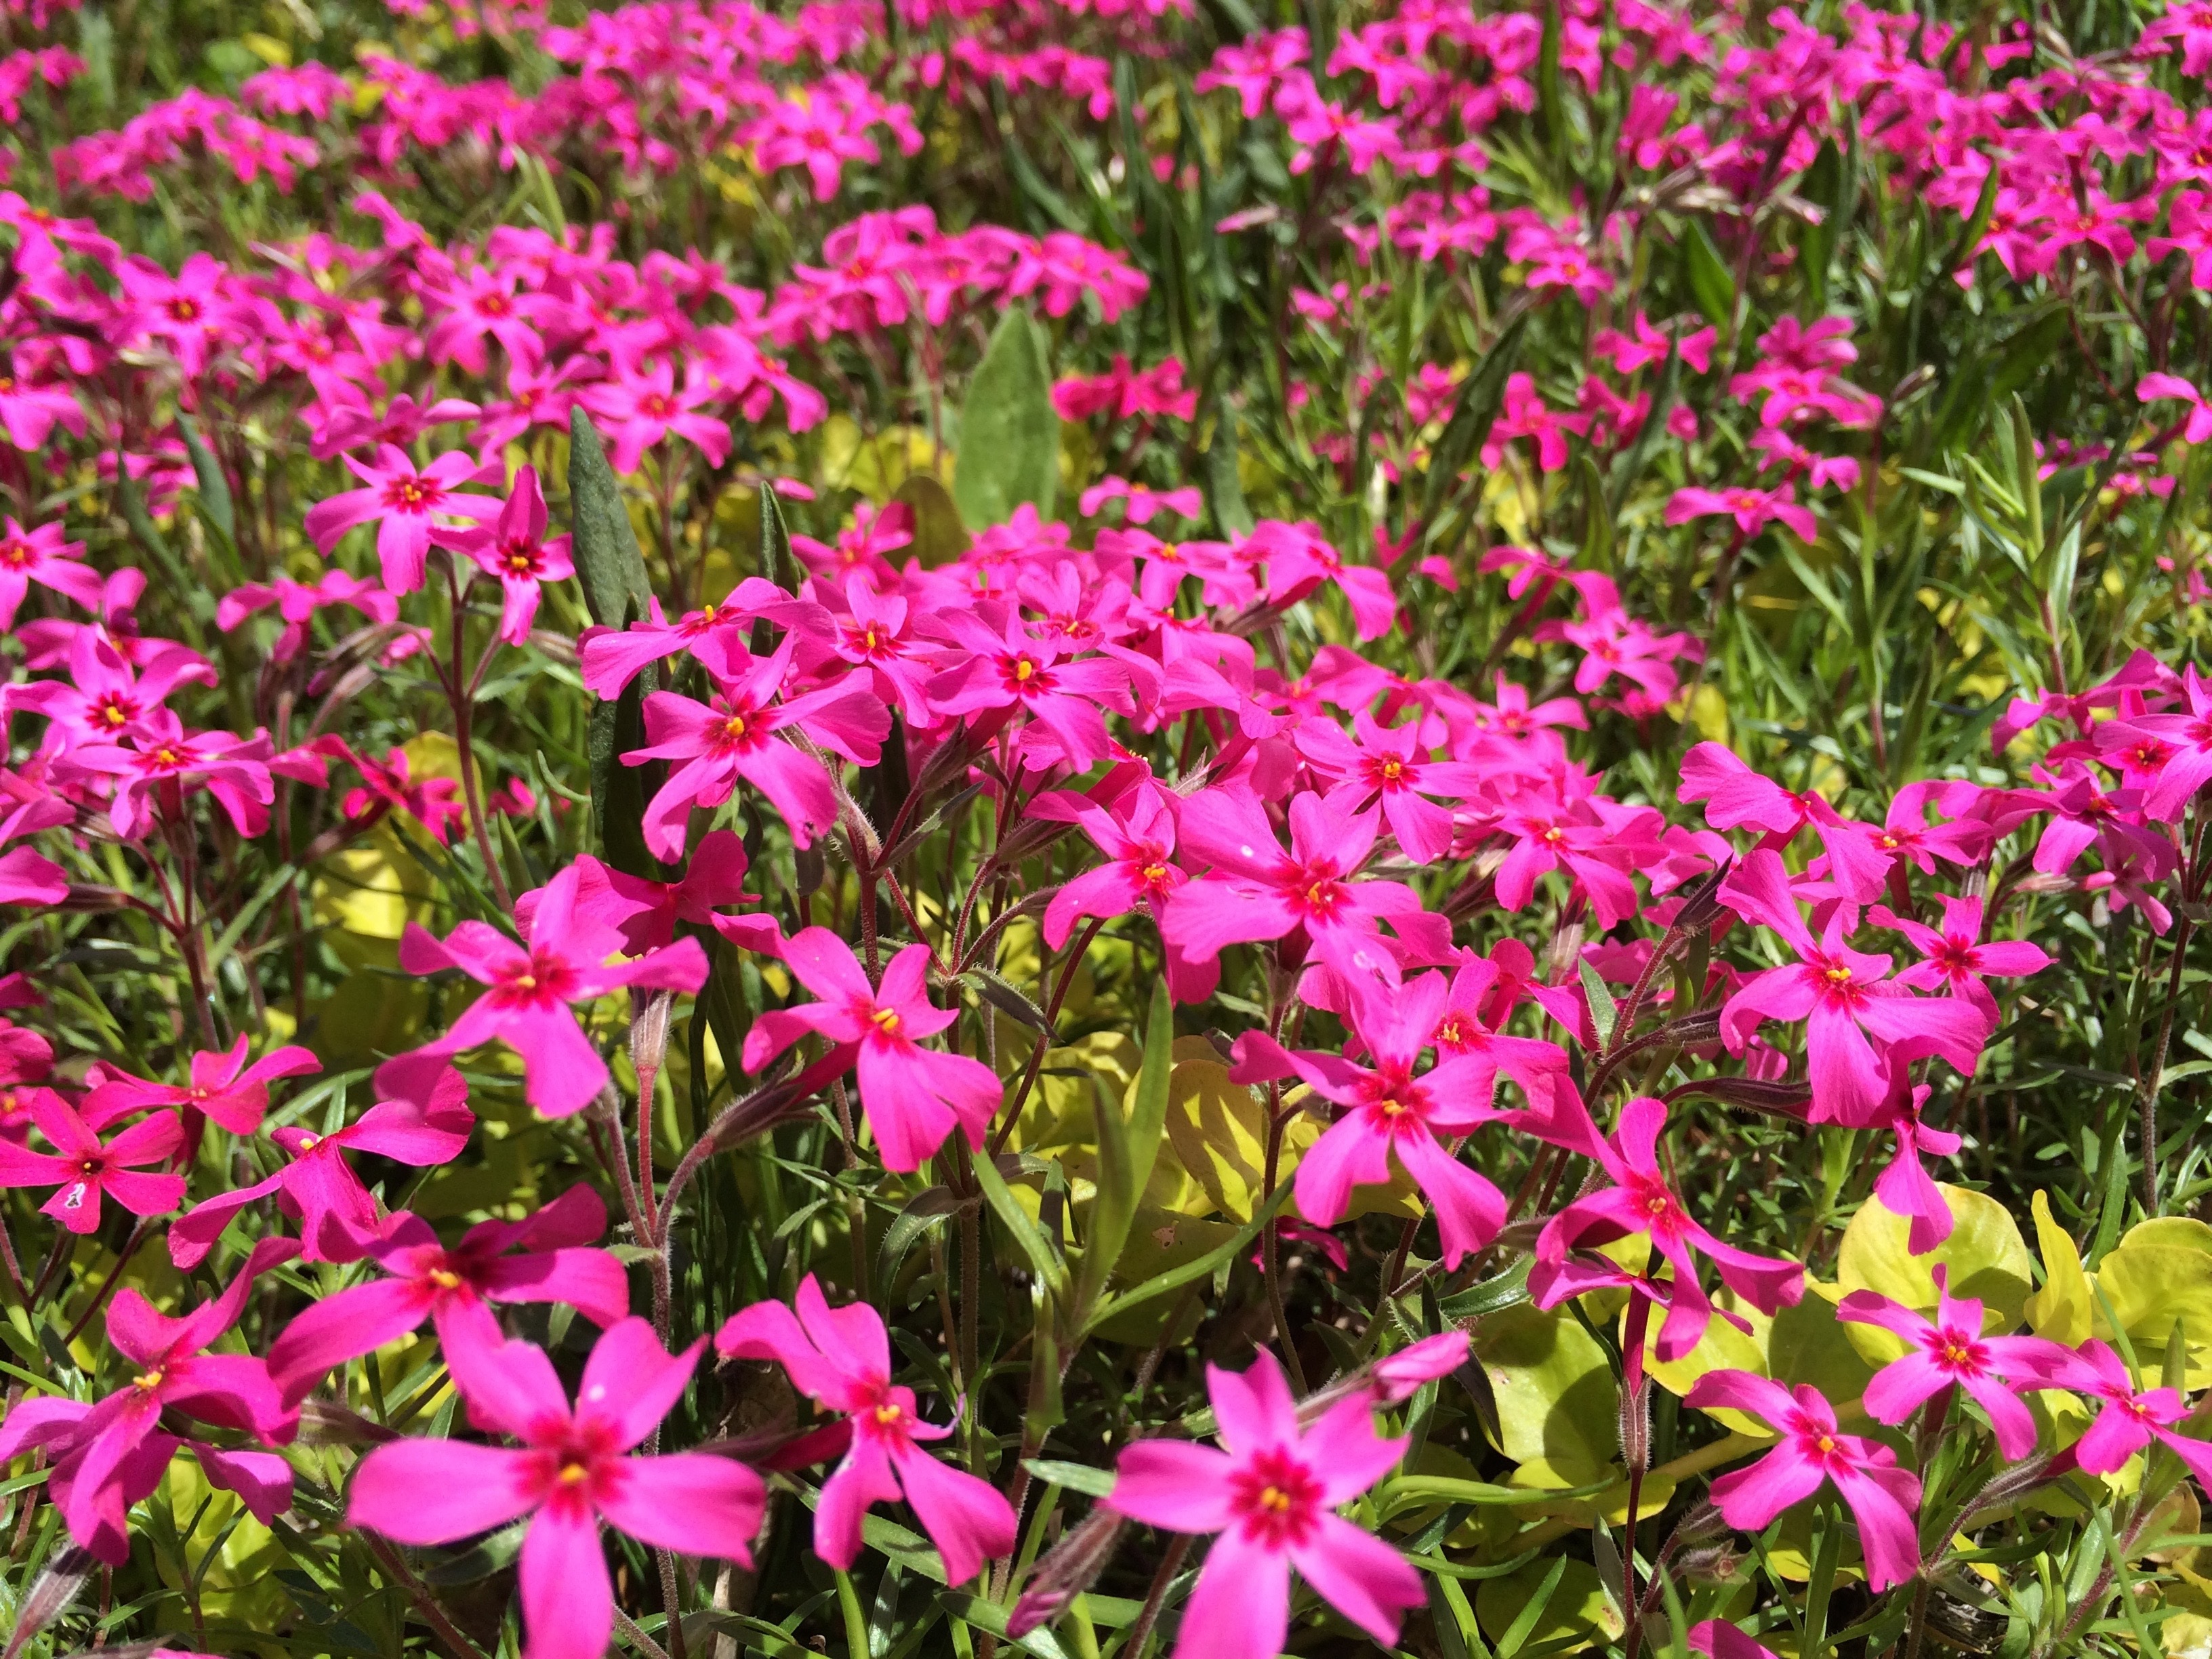
plant, flower, spring, botany, pink, flora, wildflower, flowers, shrub, dianthus, flowering plant, annual plant, land plant, pink family